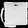
Label: Bag